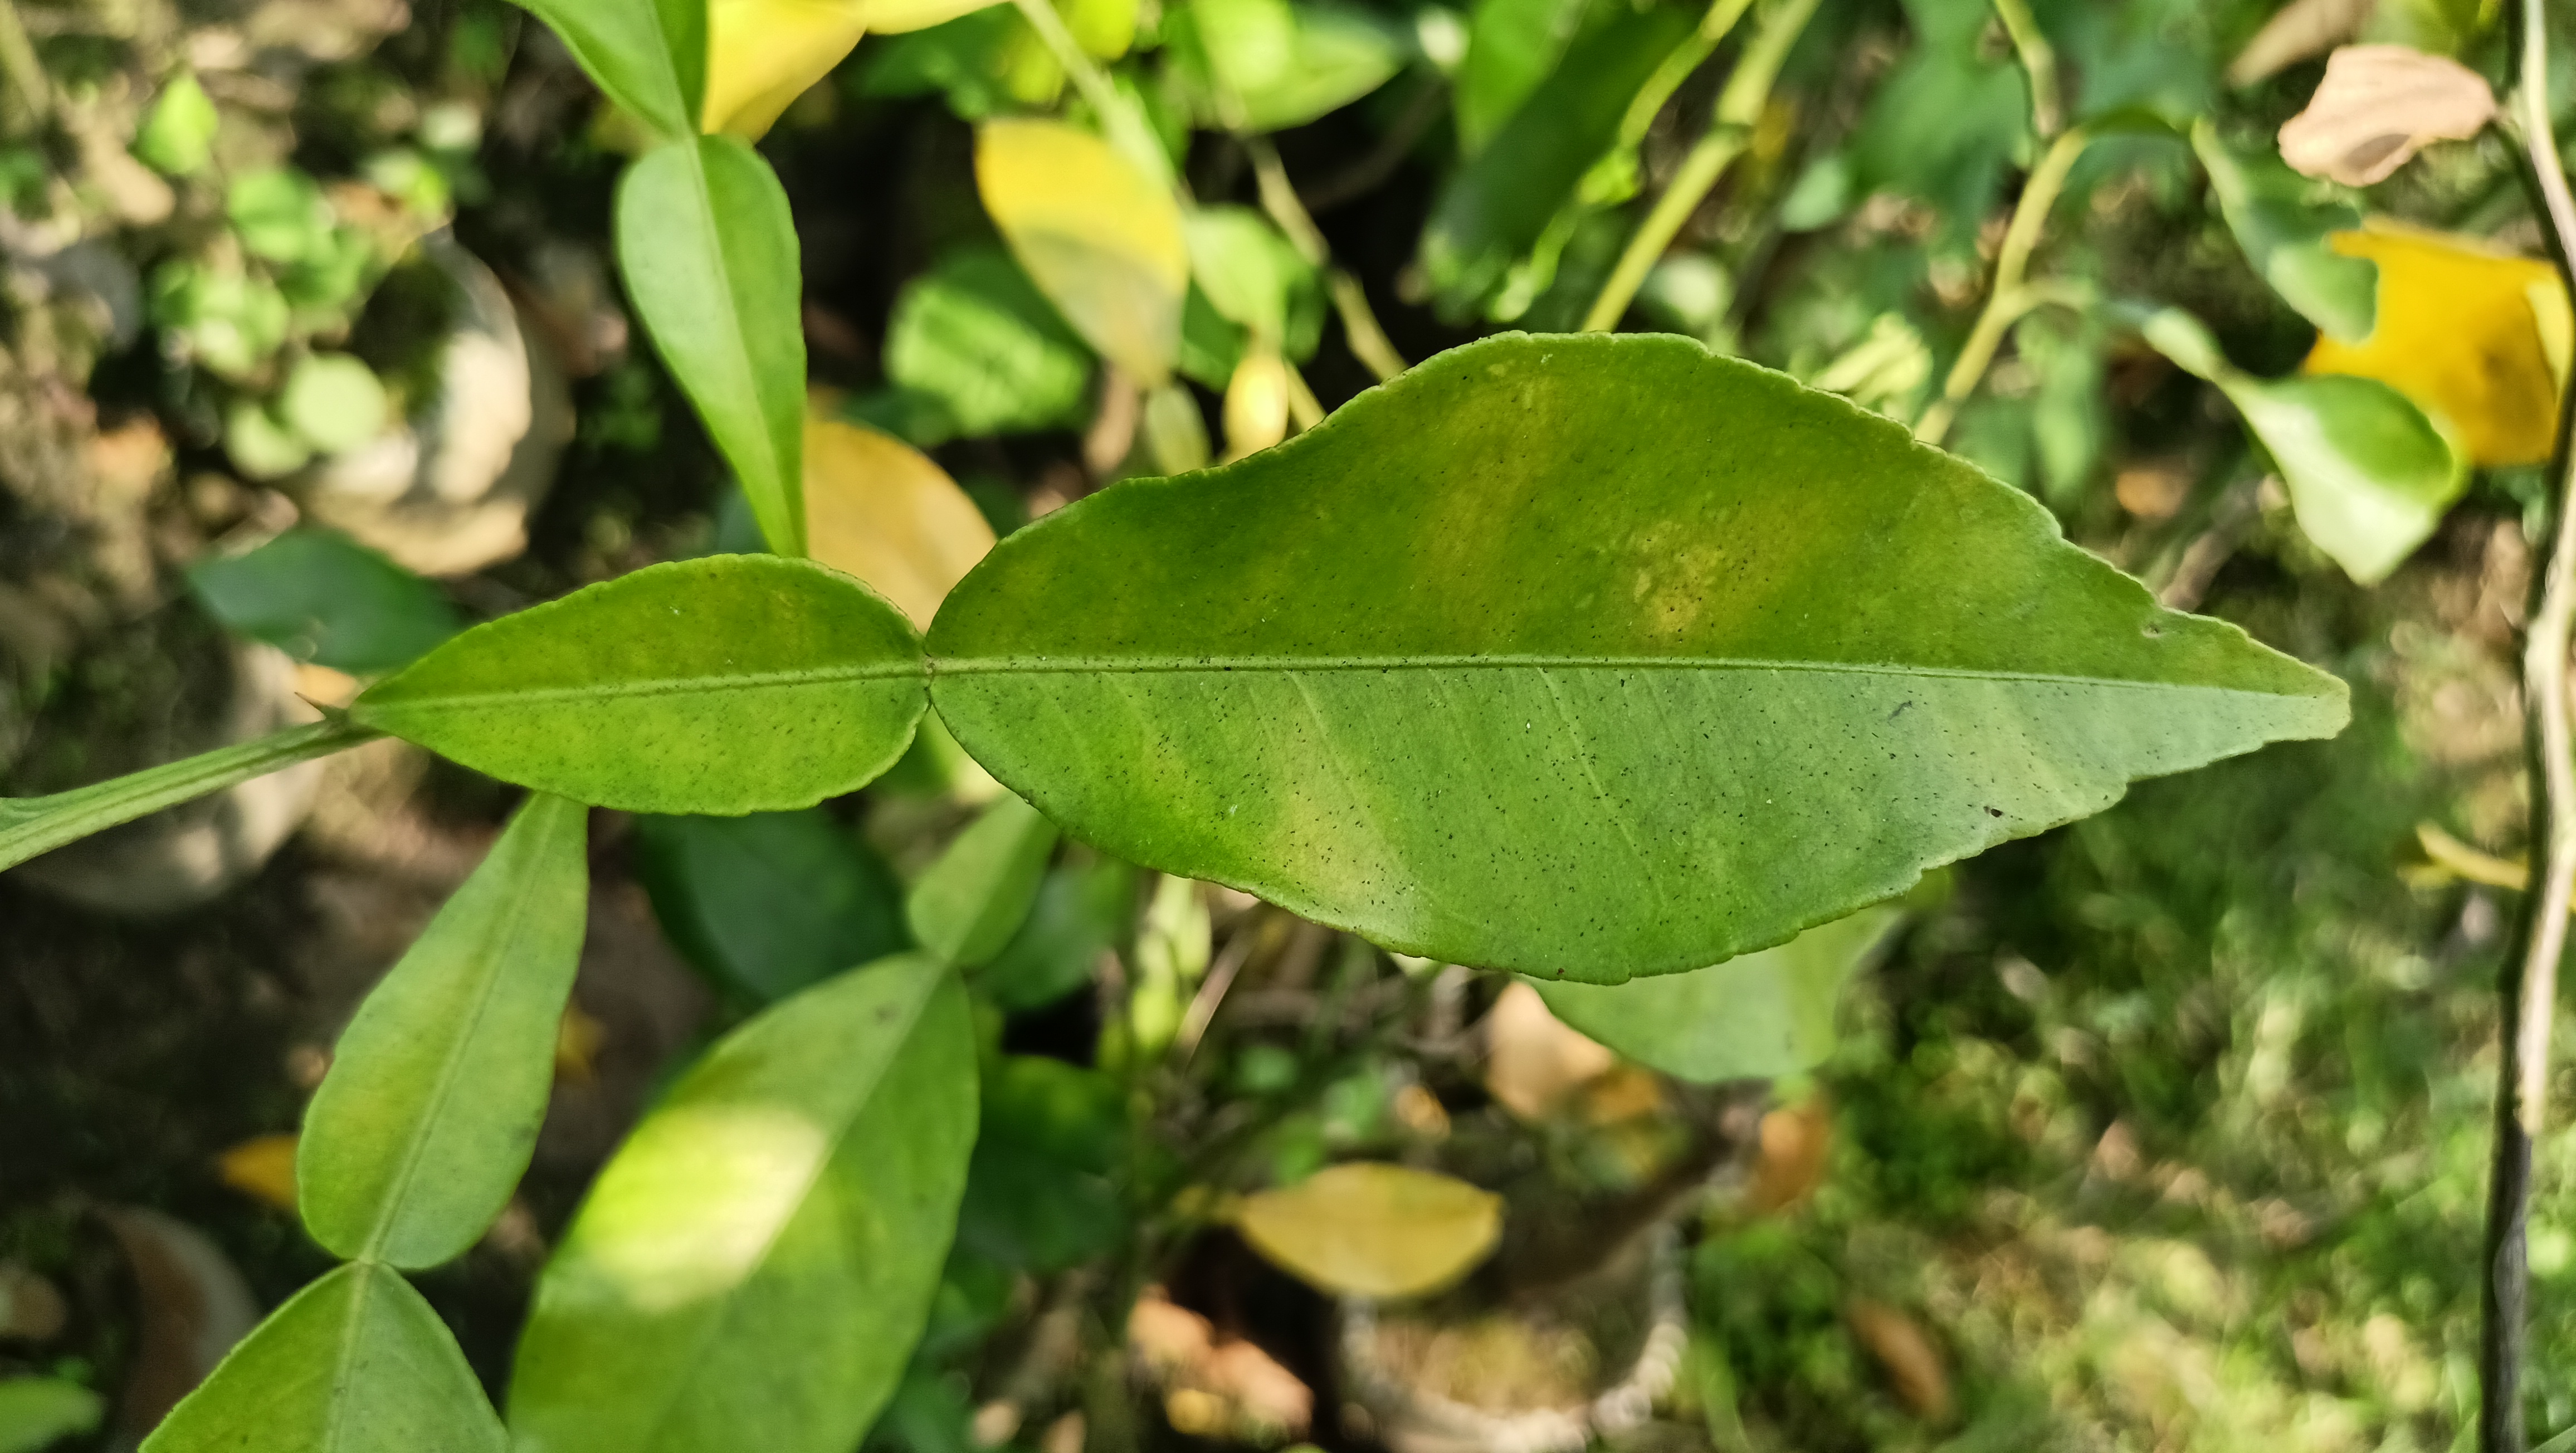
Mandarin leaf variety: Nagpuri